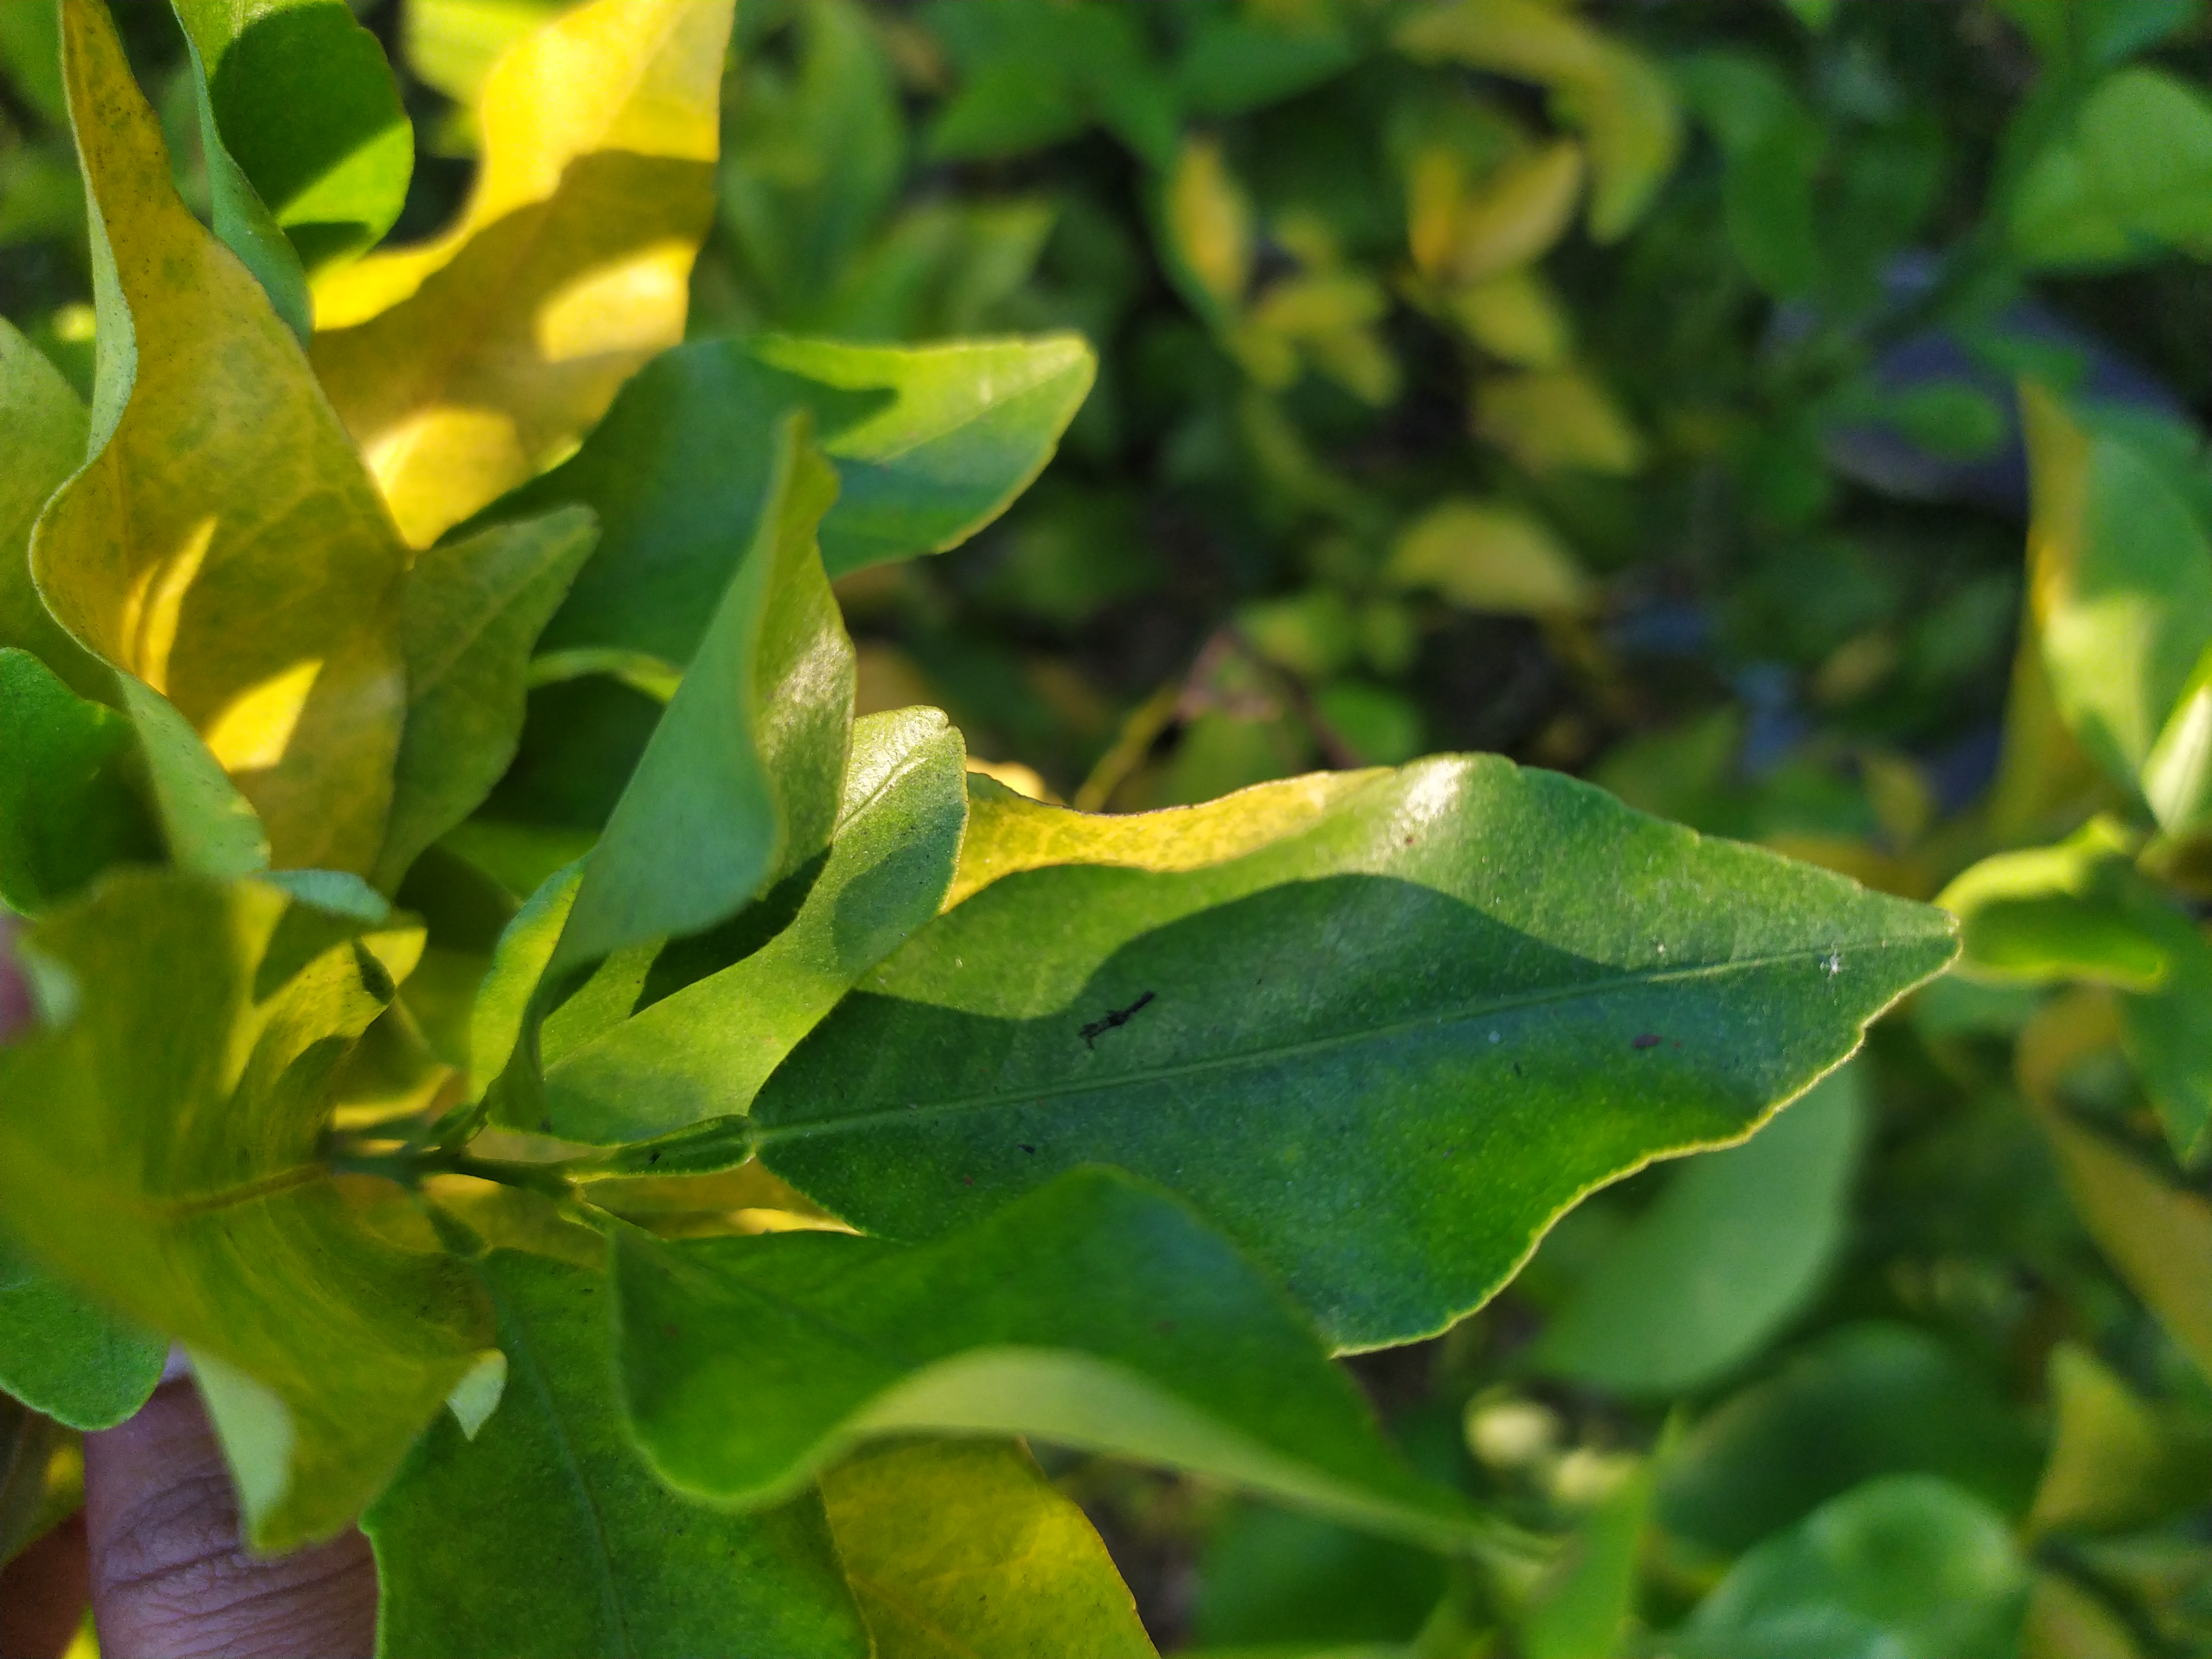
Mandarin leaf variety: Darjeling